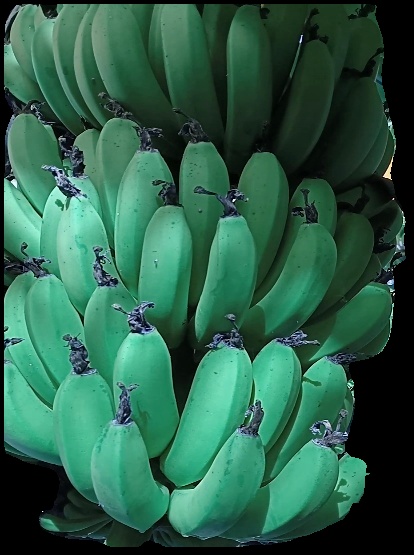
Variety: pachbale
Grade: grade1